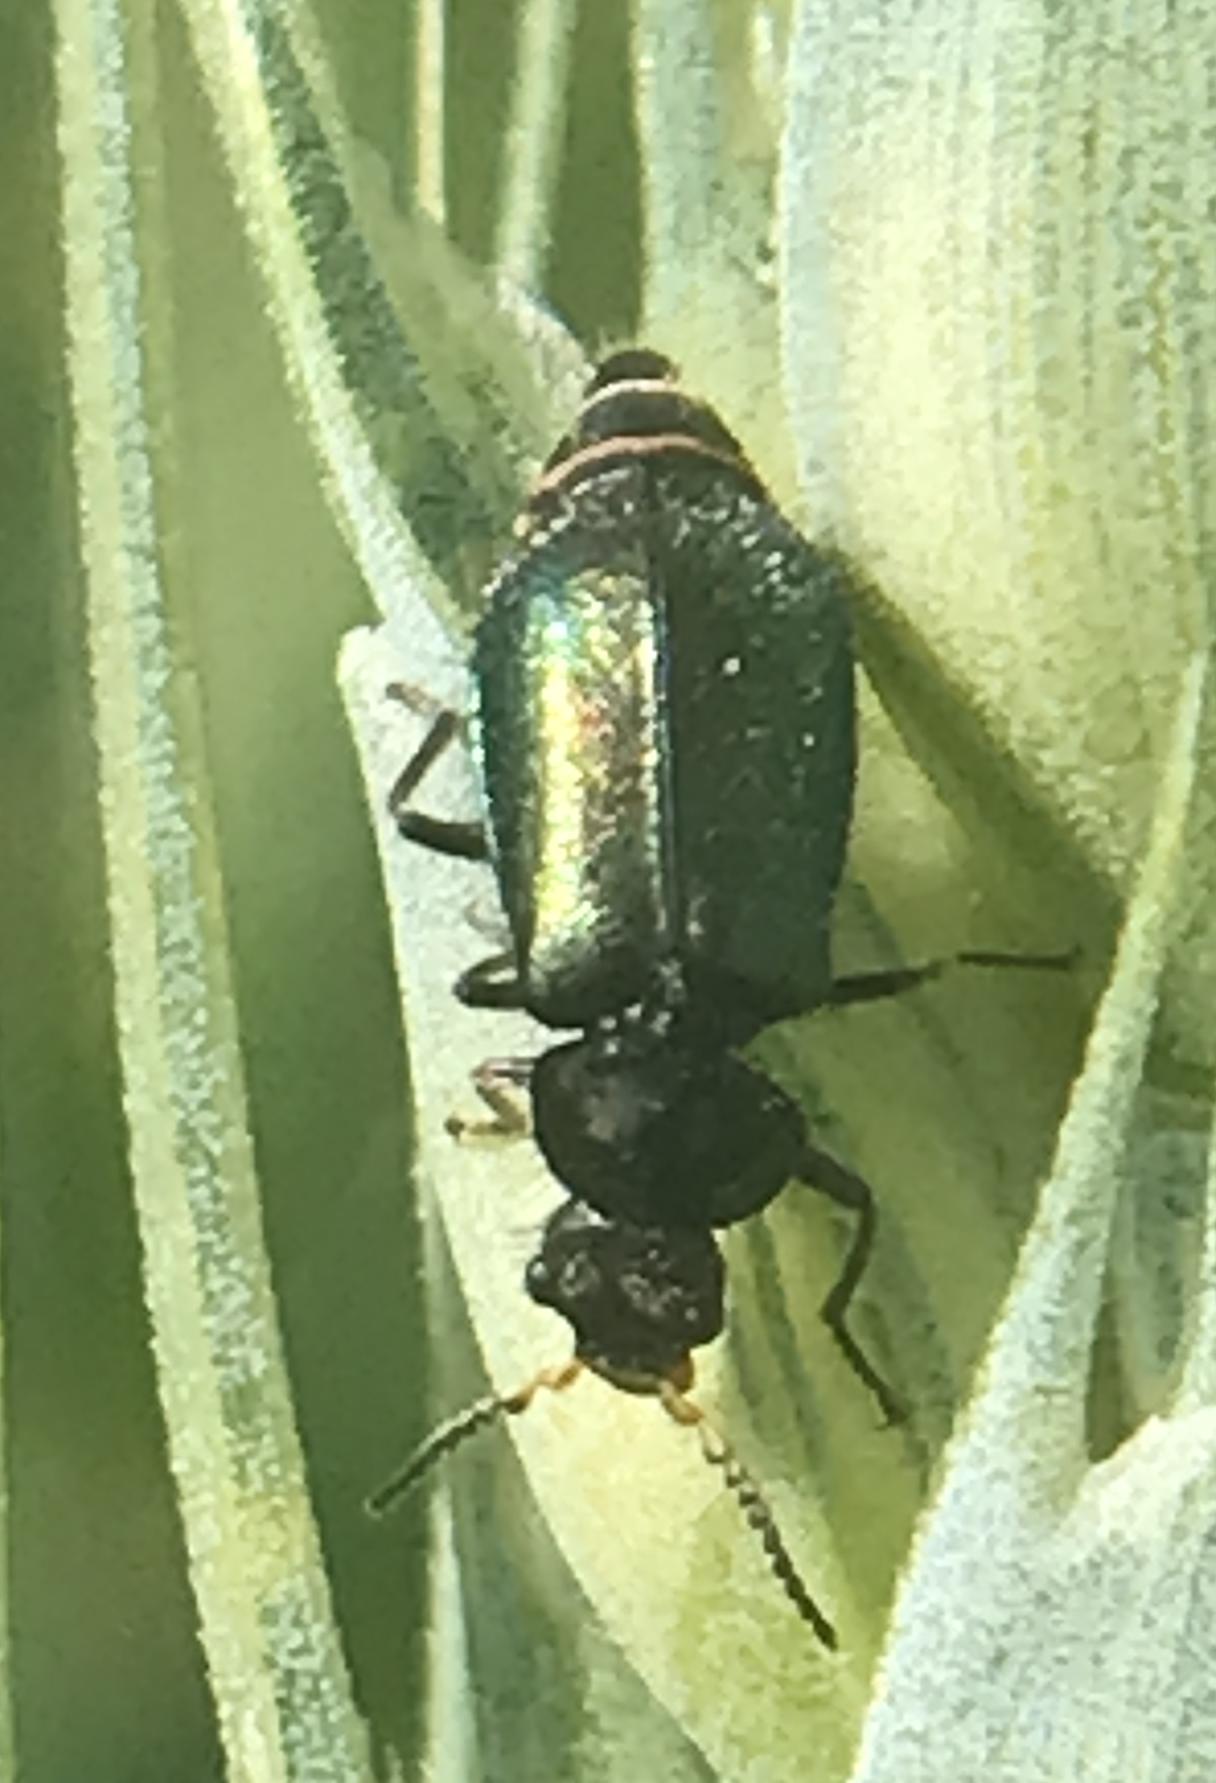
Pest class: predators